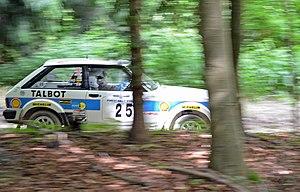
Le Rallye de Grande-Bretagne 1980, disputé du 16 au 19 novembre 1980, est la quatre-vingt-sixième manche du championnat du monde des rallyes courue depuis 1973 et la onzième manche du championnat du monde des rallyes 1980.
Le Rallye de Grande-Bretagne 1981, disputé du 22 au 25 novembre 1981, est la quatre-vingt-dix-neuvième manche du championnat du monde des rallyes courue depuis 1973 et la douzième et dernière manche du championnat du monde des rallyes 1981.